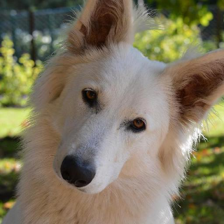
Label: animals